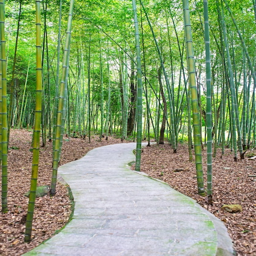
footpath in a bamboo forest free photo